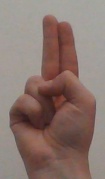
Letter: taa